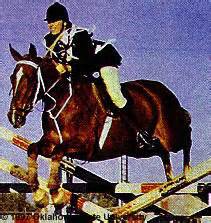
Label: cavallo